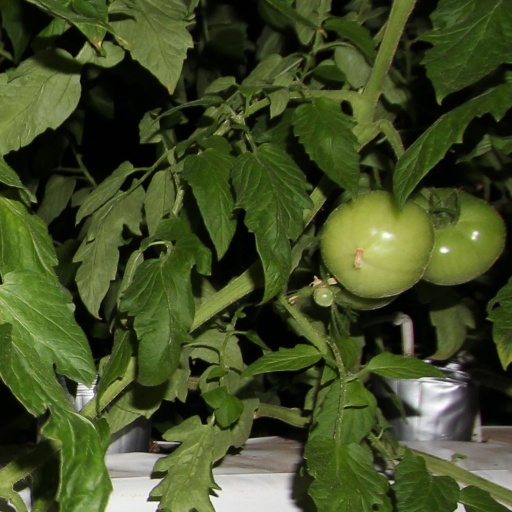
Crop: tomato